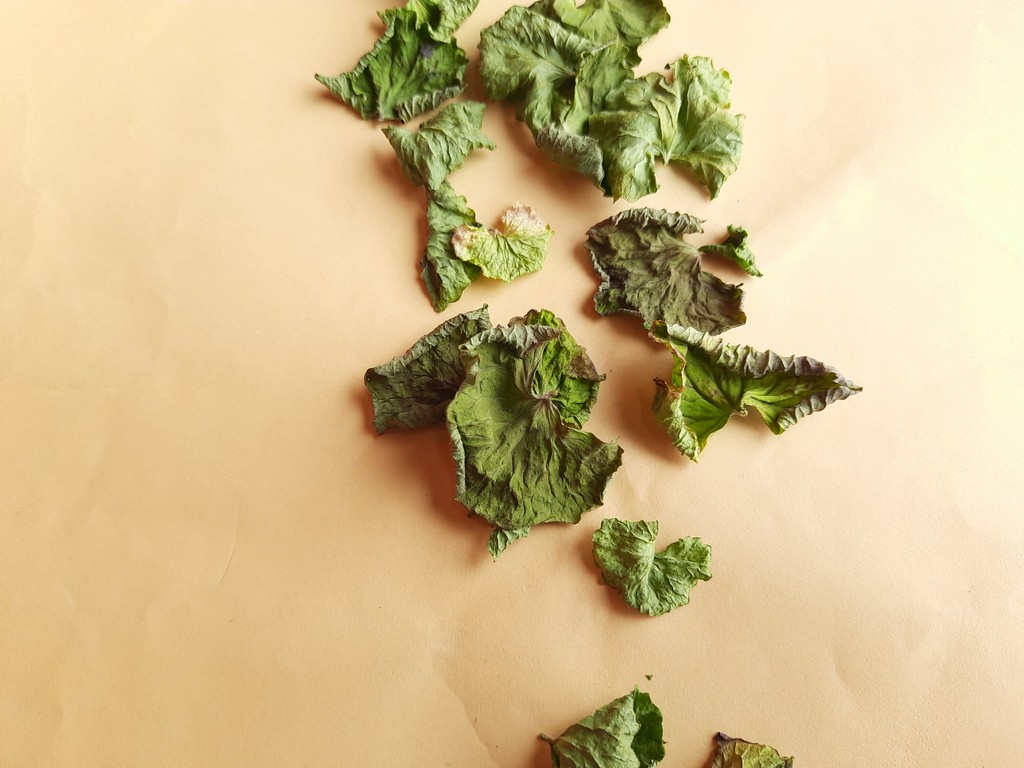
Label: Dried